Make-out with Violence

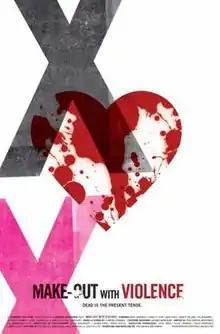
Official Teaser Poster

Make-Out with Violence is a 2008 film directed by the Deagol Brothers, their first feature-length film.